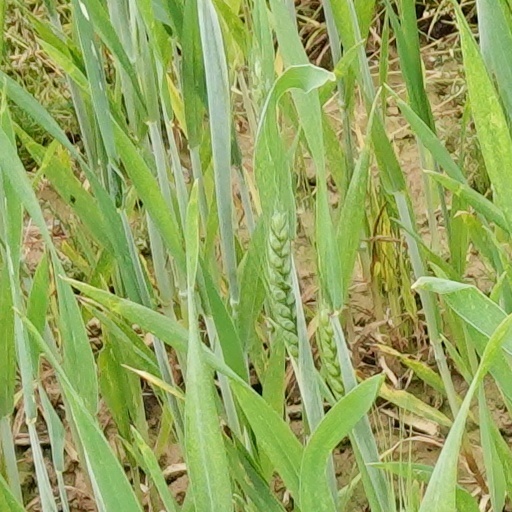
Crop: wheat